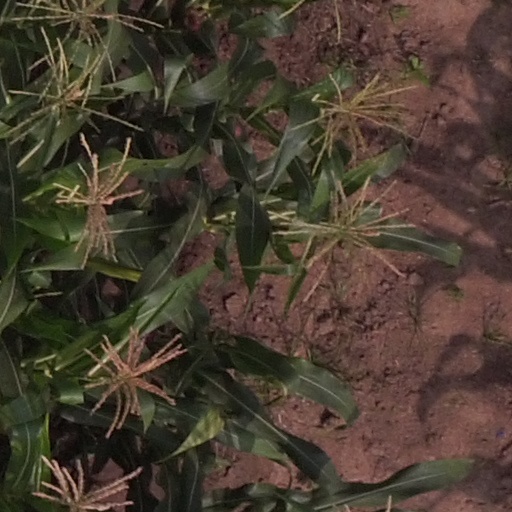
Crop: maize; corn